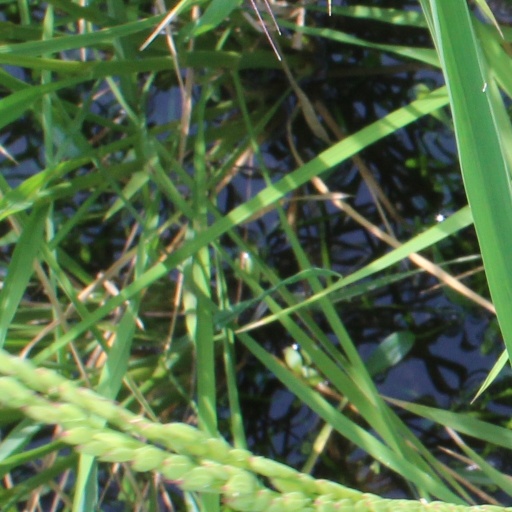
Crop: rice